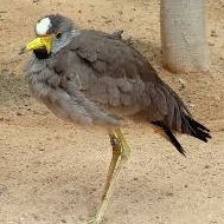
Species: WATTLED LAPWING
Scientific name: VANELLUS INDICUS